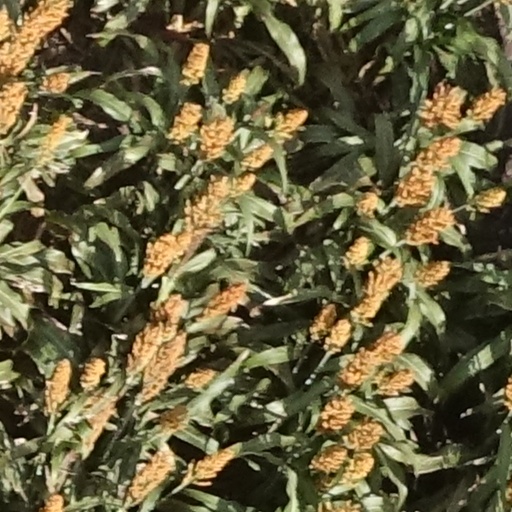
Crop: sorghum